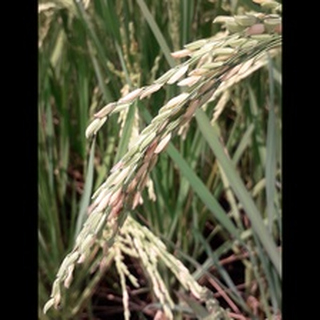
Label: healthy_rice